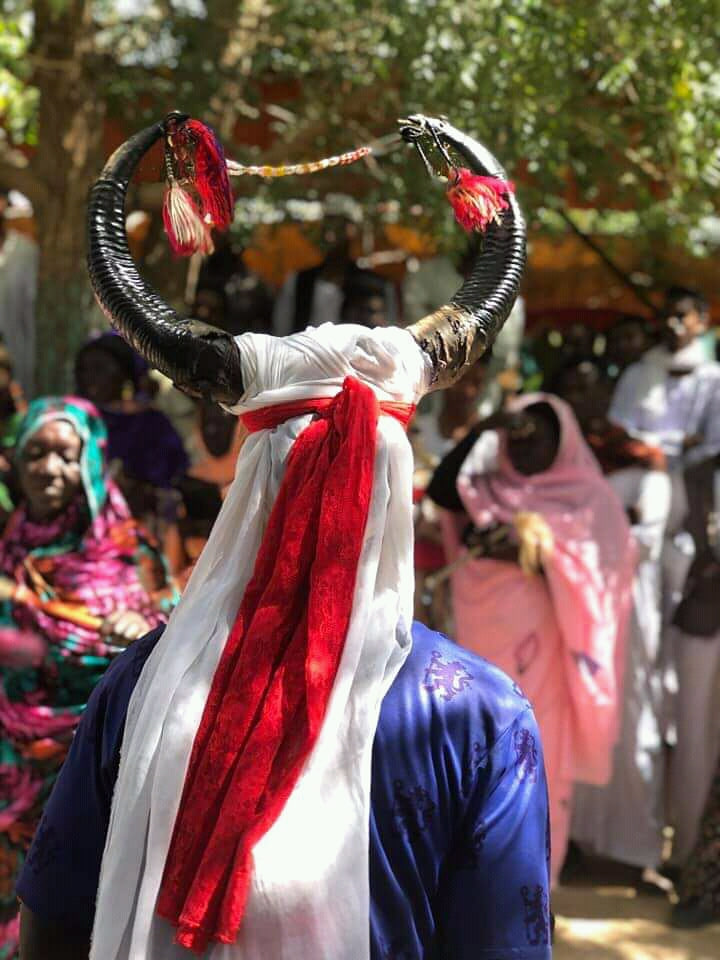
الوصف بالفصحى: رجل يؤدي رقصة شعبية تقليدية
الوصف بالعامية السودانية: راجل برقص رقصة الكامبلا التراثية ولابس قرون الثور وريش
التصنيف: Local Culture & Objects